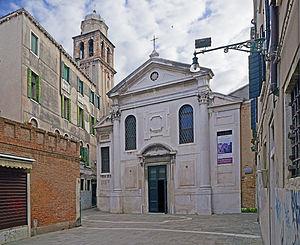
Église San Simeone Profeta à Venise façade. Italiano: Chiesa di San Simeone Profeta Venezia facciata.
Cet article recense les églises de Venise, en Italie.
L'église San Simeone Profeta ou Grande est une église catholique de Venise, en Italie.